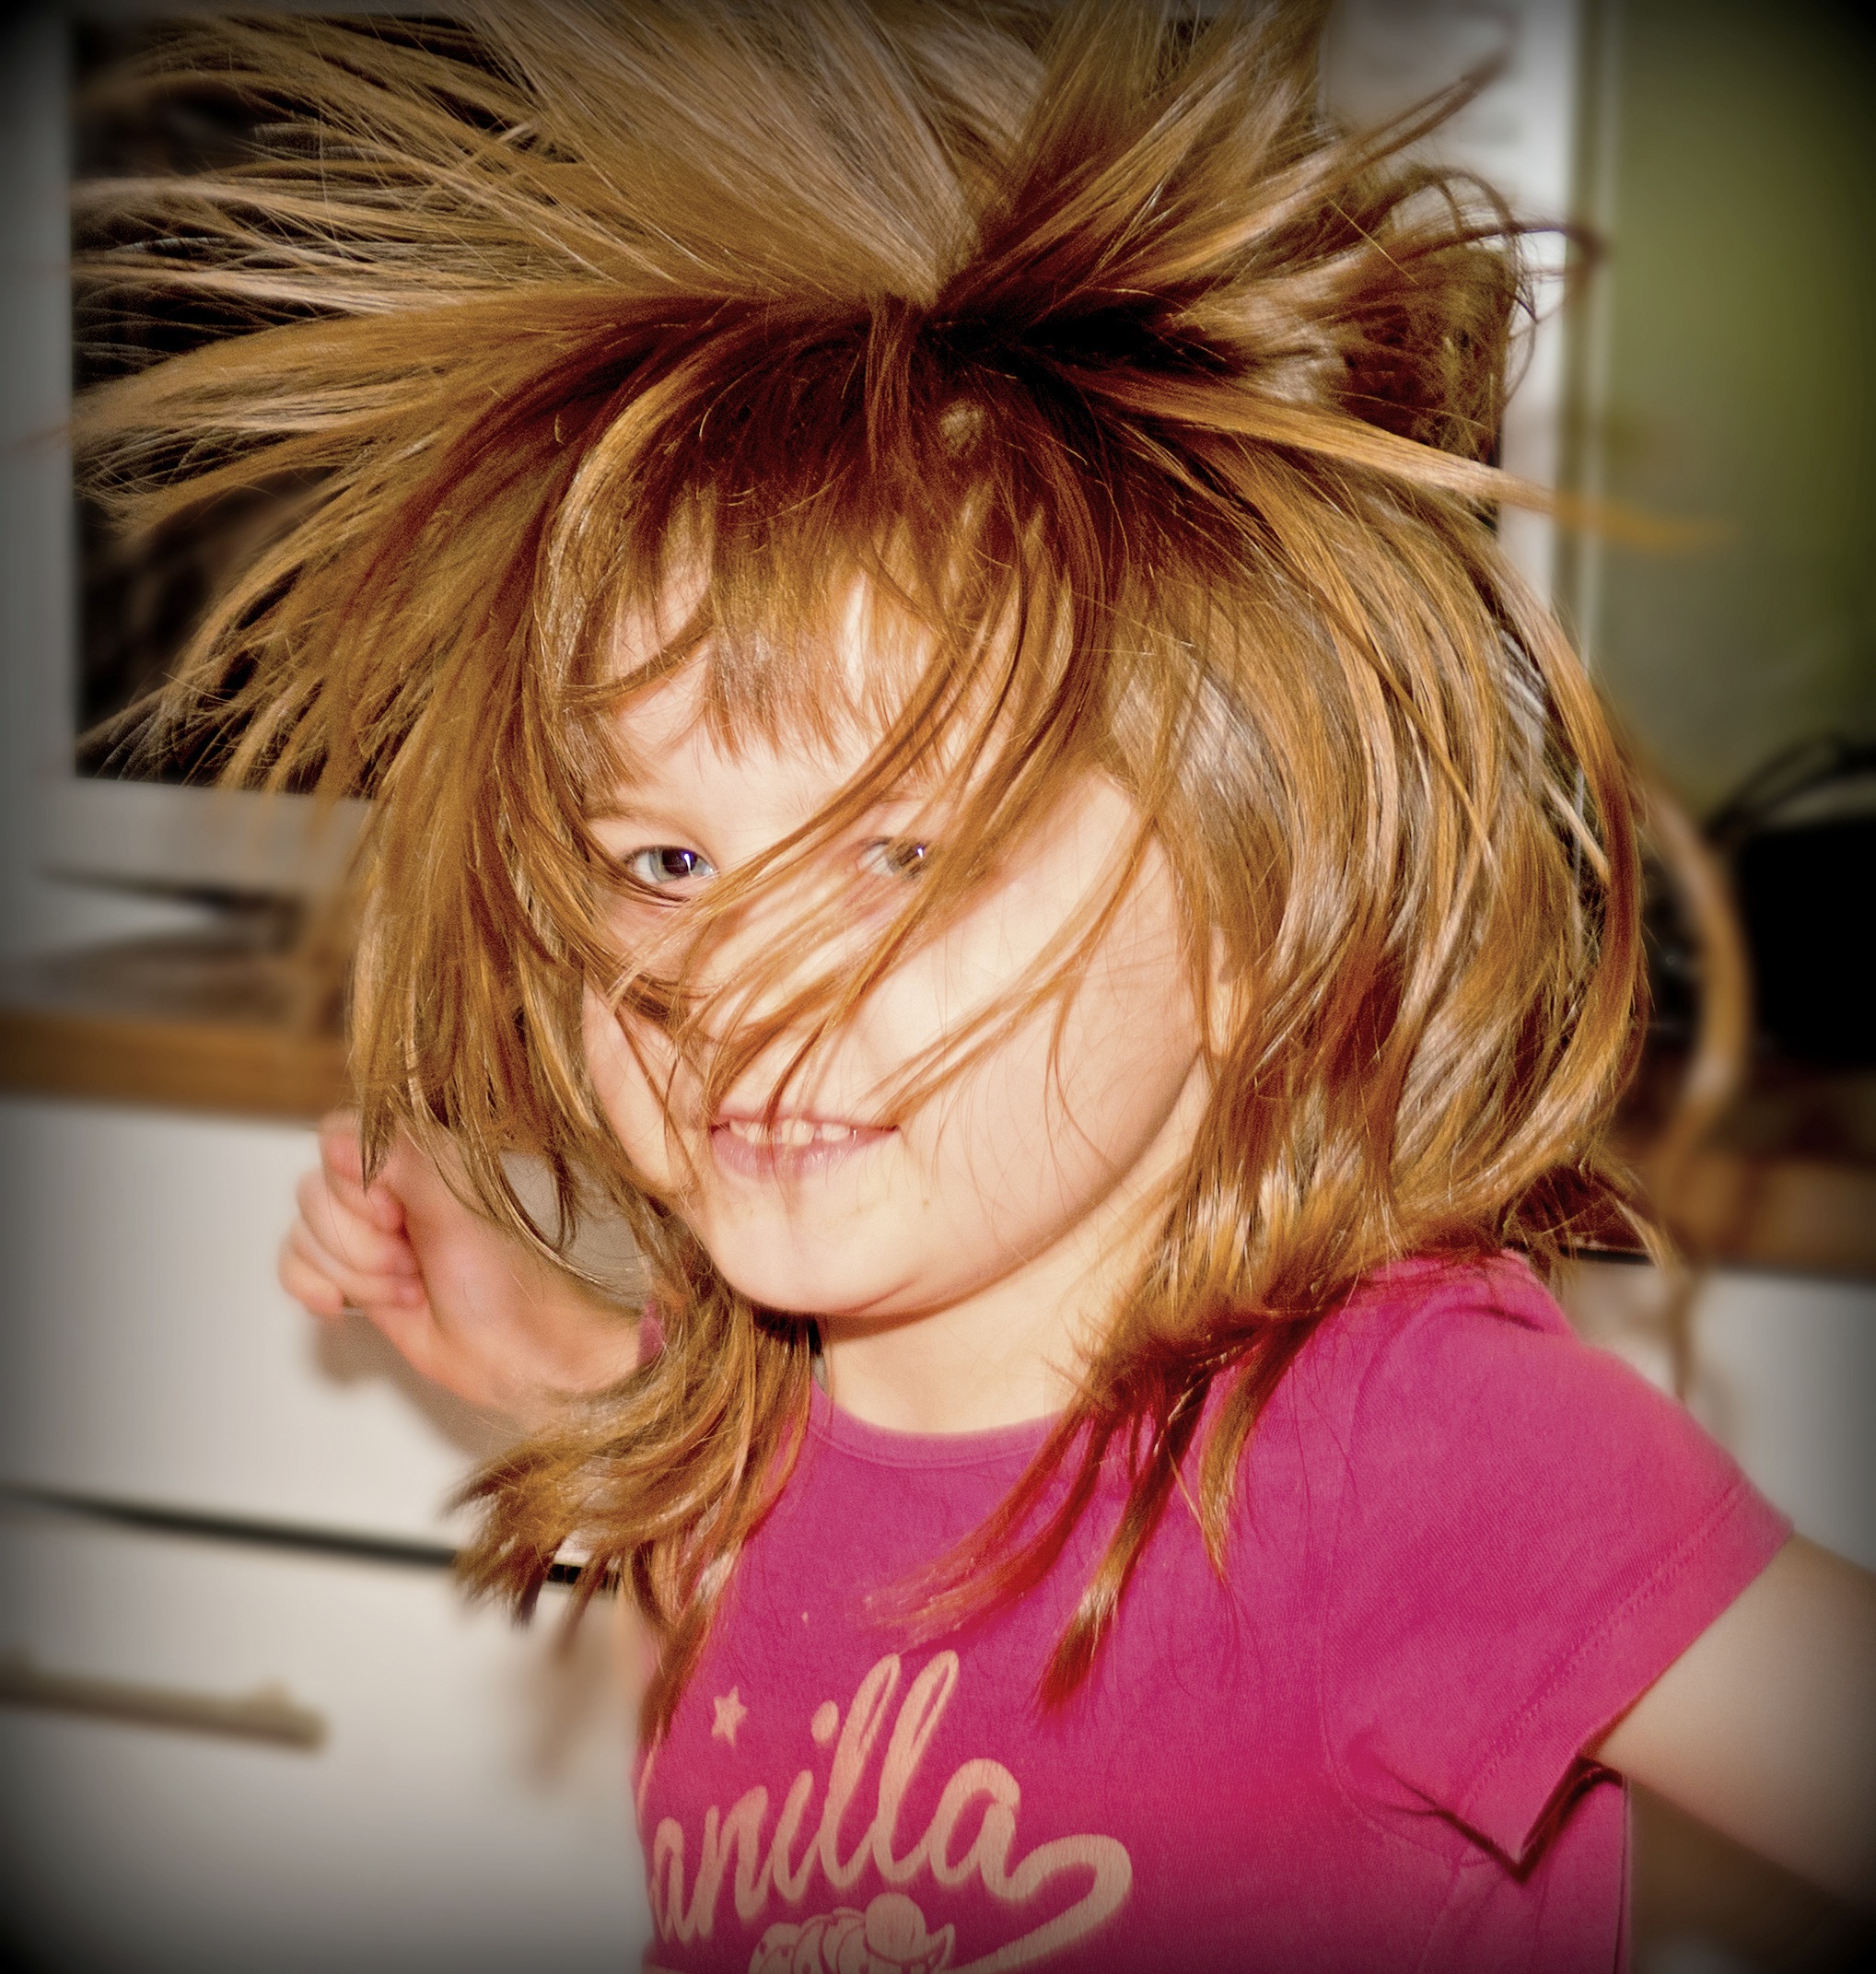
nature, girl, hair, wild, dance, portrait, model, red, color, child, human, clothing, lady, pink, movement, facial expression, hairstyle, long hair, face, eye, head, skin, beauty, blond, costume, romp, brown hair, hair coloring, human hair color